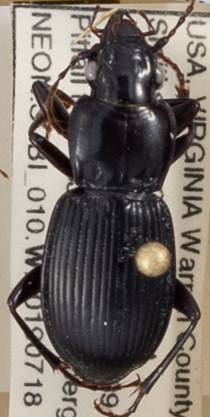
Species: Cyclotrachelus sigillatus
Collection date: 2019-07-18
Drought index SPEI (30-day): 0.376
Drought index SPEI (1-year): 2.09
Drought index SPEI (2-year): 2.09